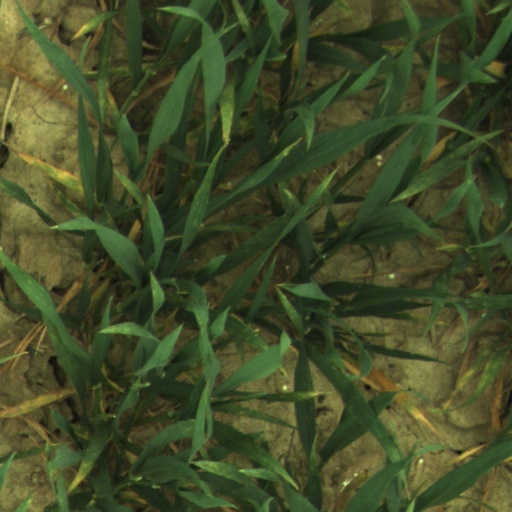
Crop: wheat